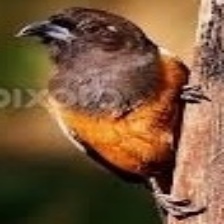
Species: RUFOUS TREPE
Scientific name: DENDROCITTA VAGABUNDA